Leó Frankel

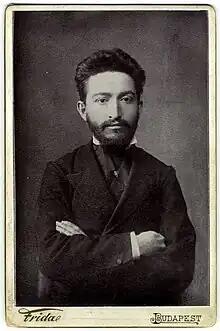
Leó Frankel, c. 1876.

Leo Fränkel 25 February 1844, Altofen-Neustift, Austro-Hungarian Empire – 29 March 1896, Paris) was a socialist revolutionary, labour leader of Jewish descent. In France where he participated in the Paris Commune of 1871 as a member of the Internationale and after his return to Paris in 1889, he was known as Léo Frankel.